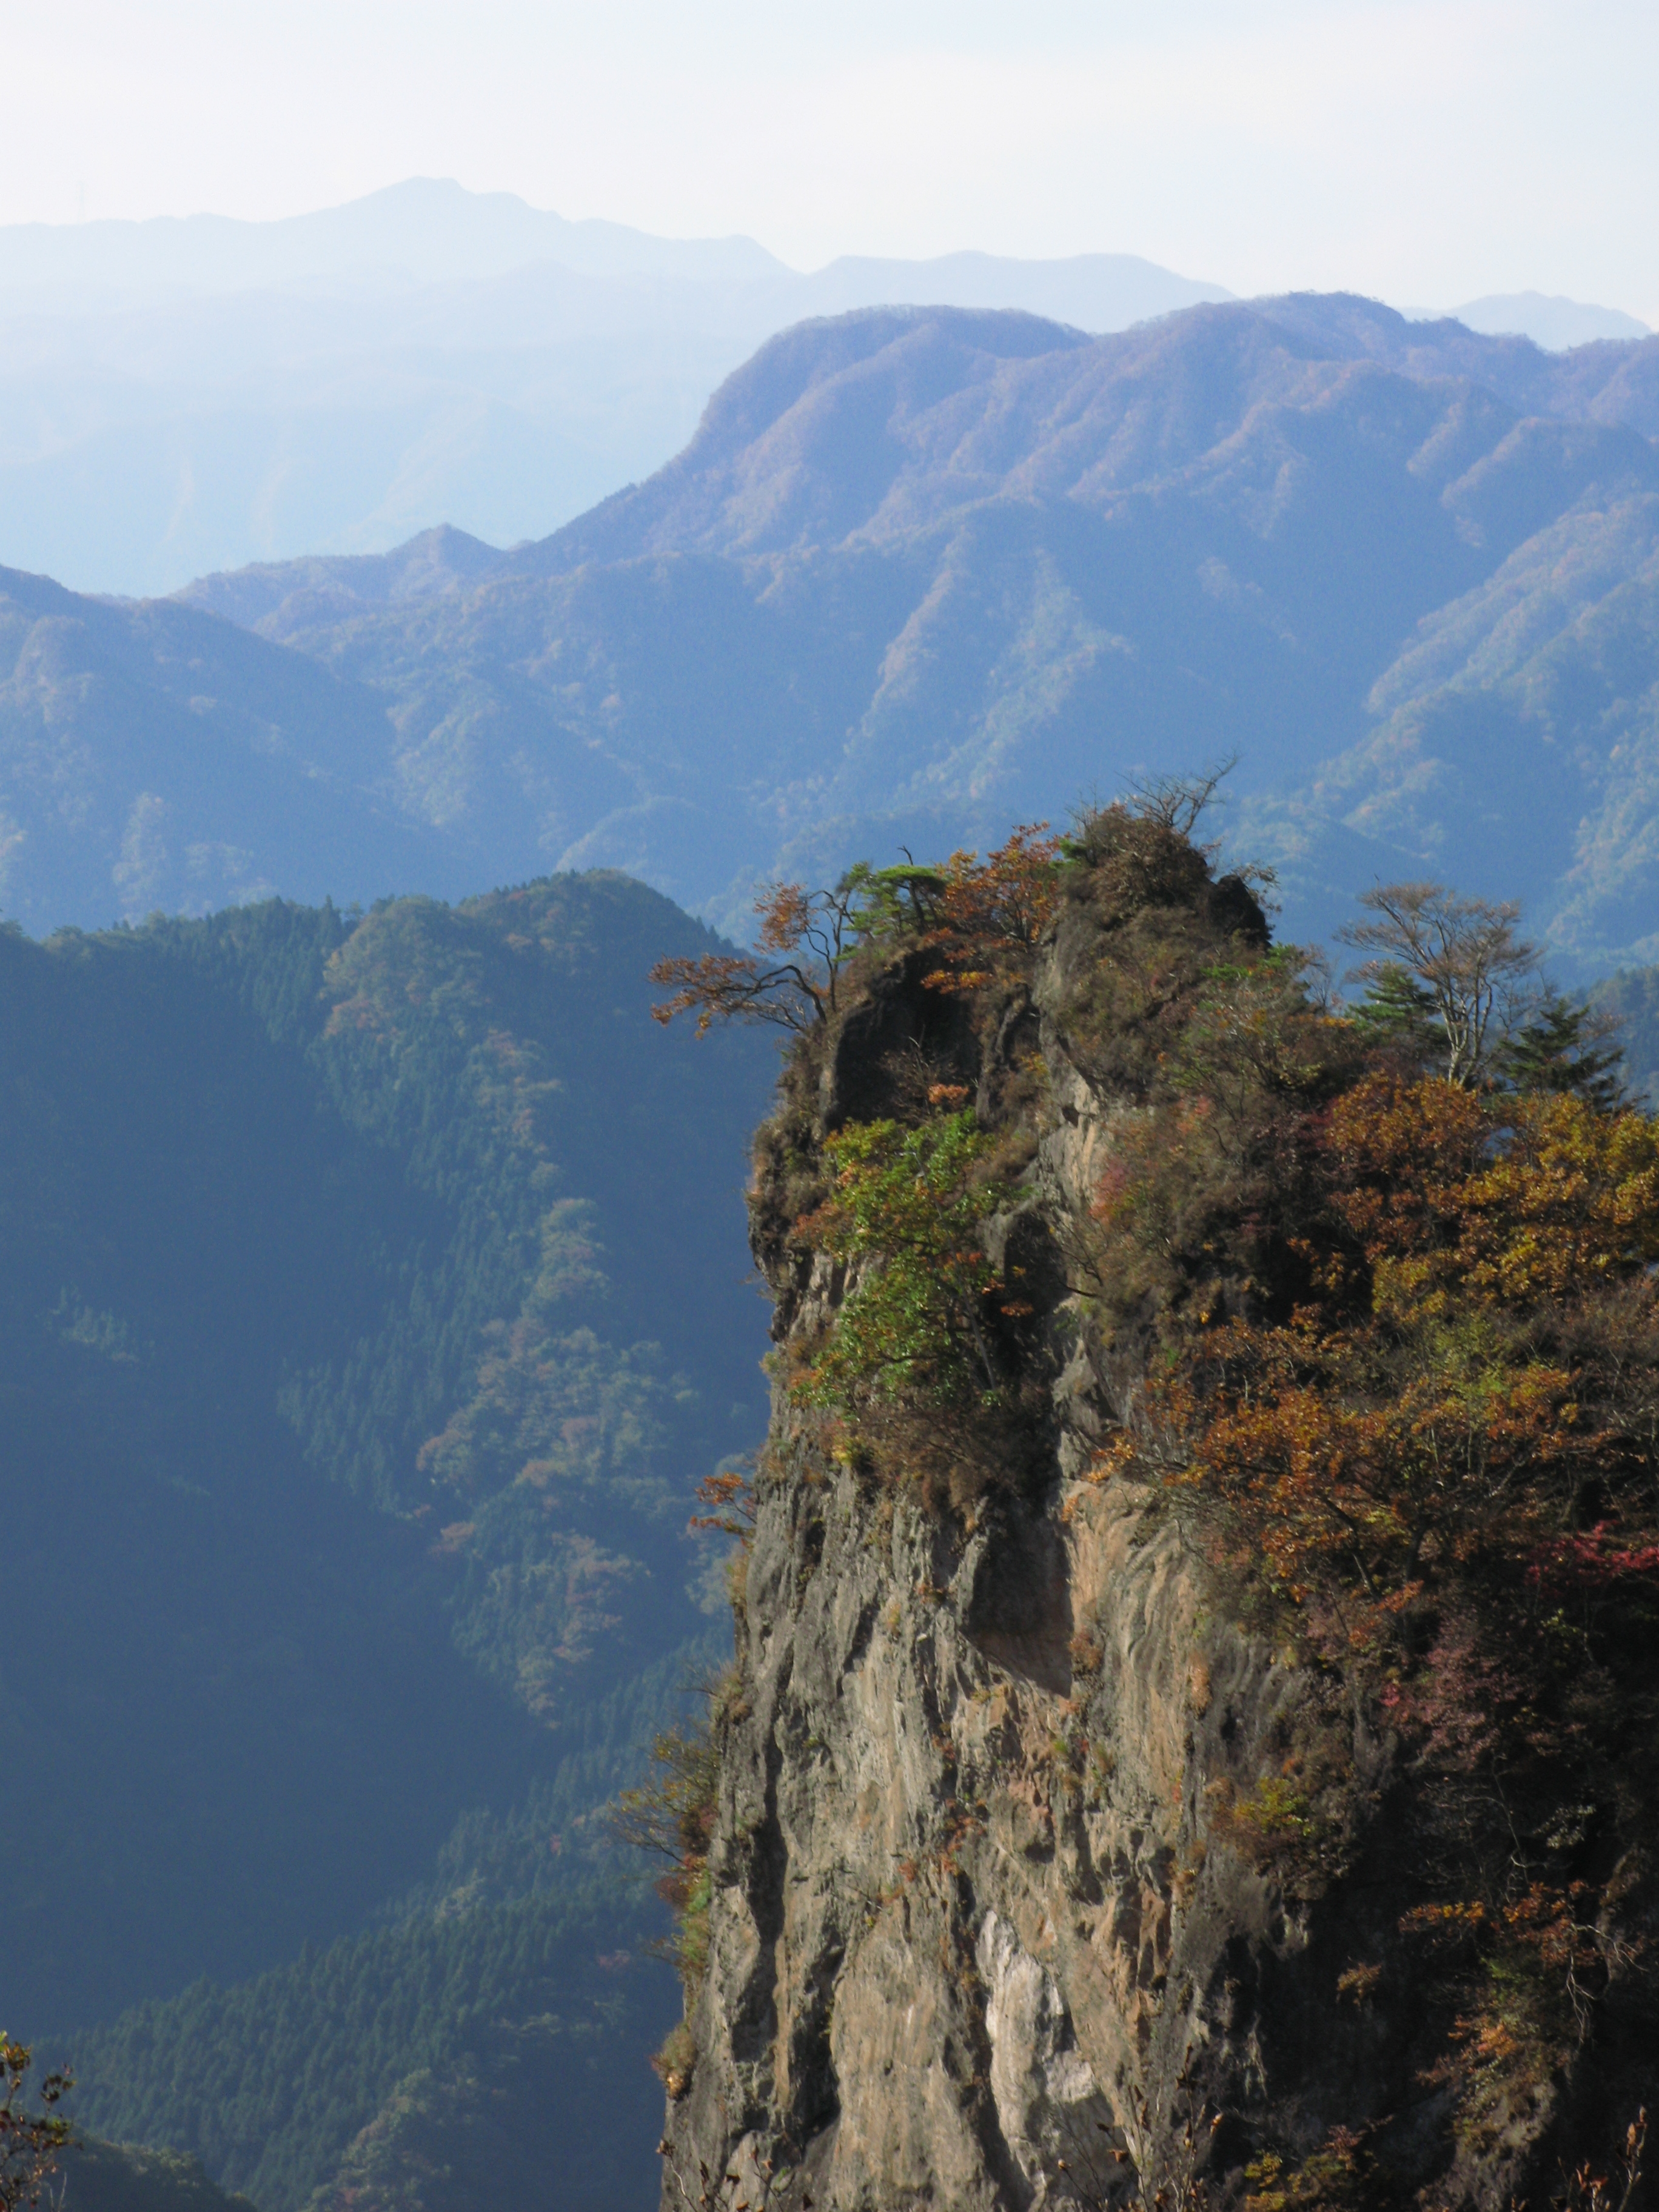
landscape, nature, wilderness, walking, mountain, hiking, trail, lake, adventure, view, valley, mountain range, cliff, high, terrain, national park, ridge, summit, geology, alps, plateau, hires, hi, res, g7, landform, mountain pass, geographical feature, mountainous landforms